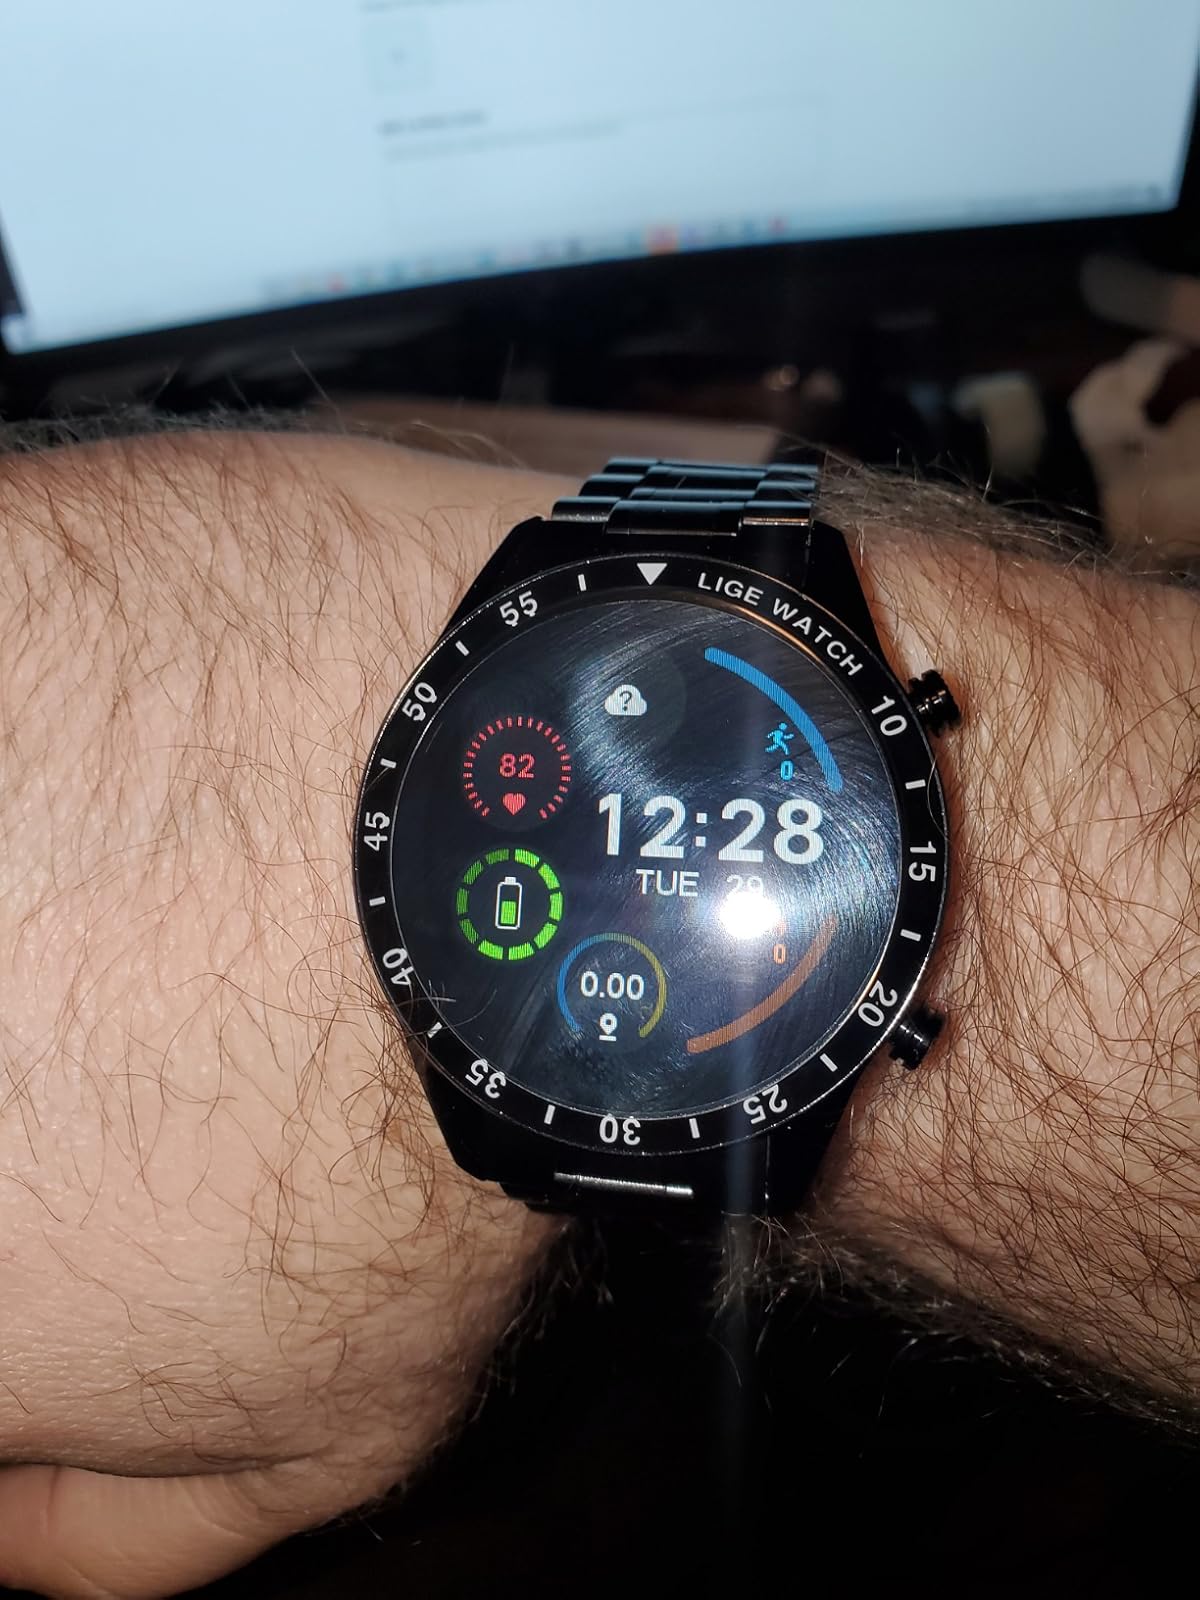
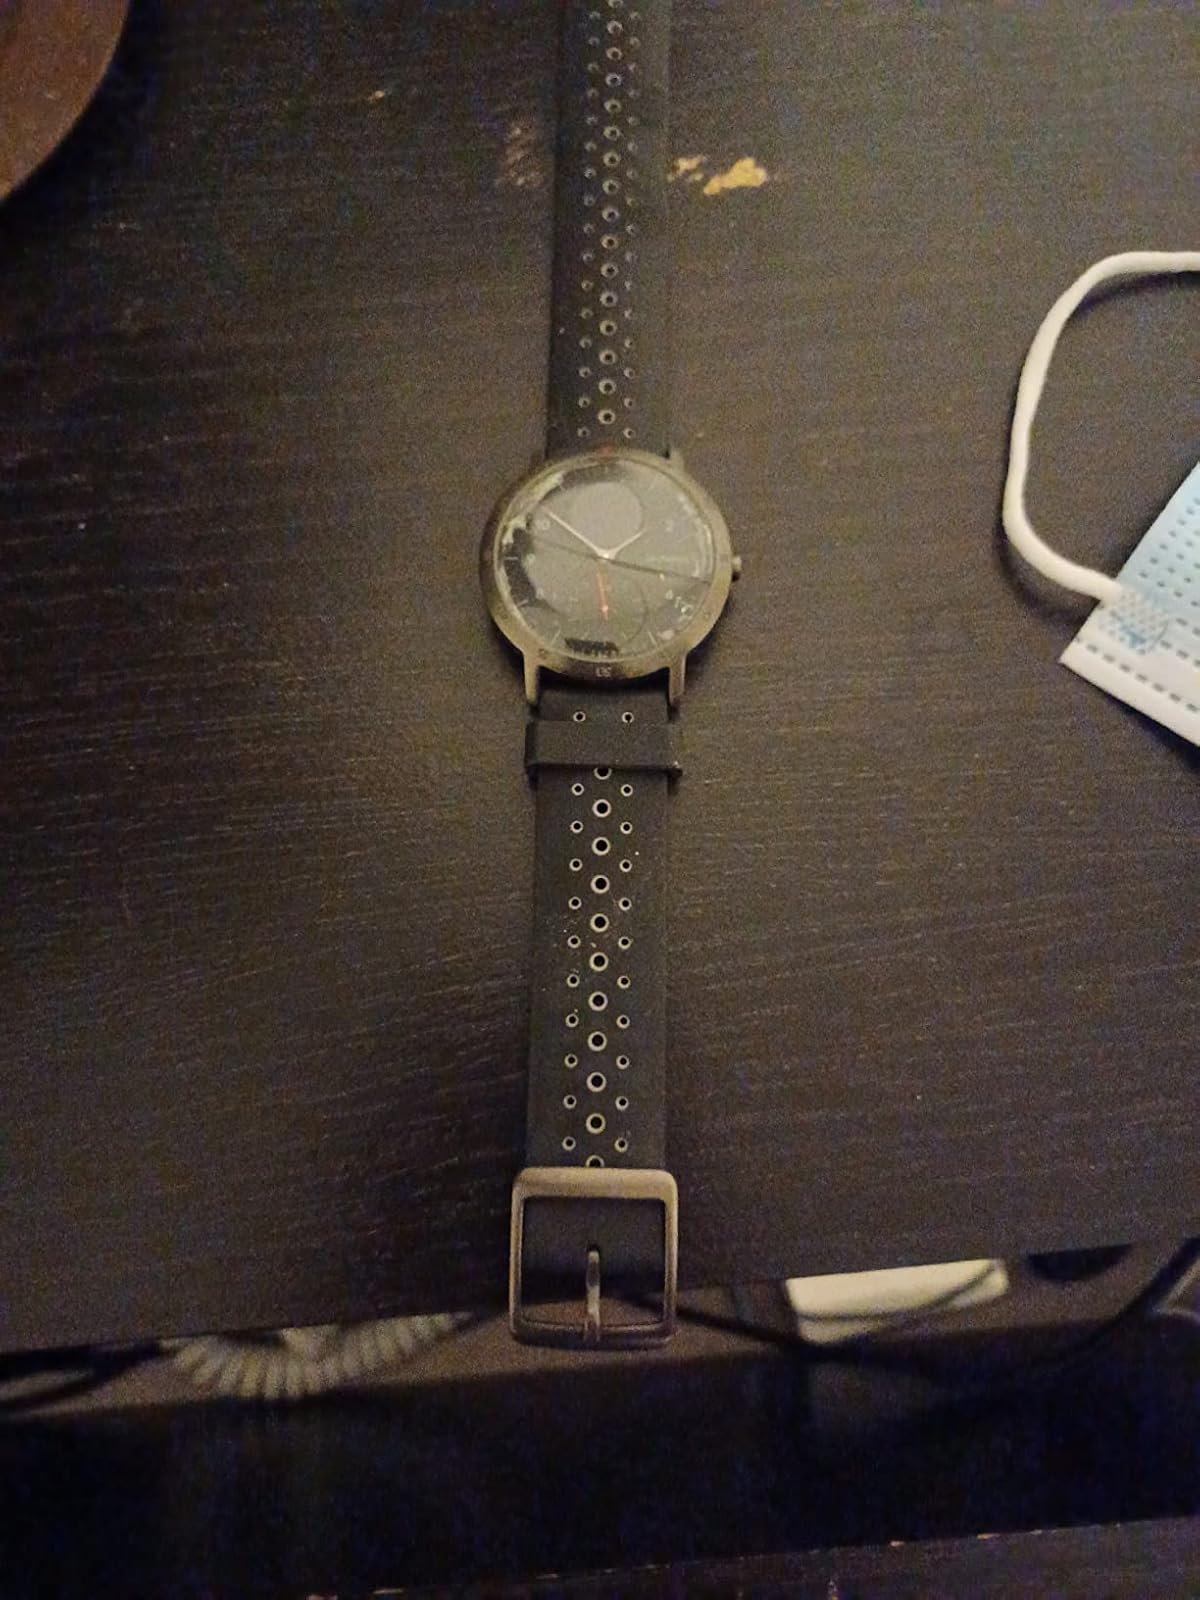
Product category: smartwatch
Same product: no